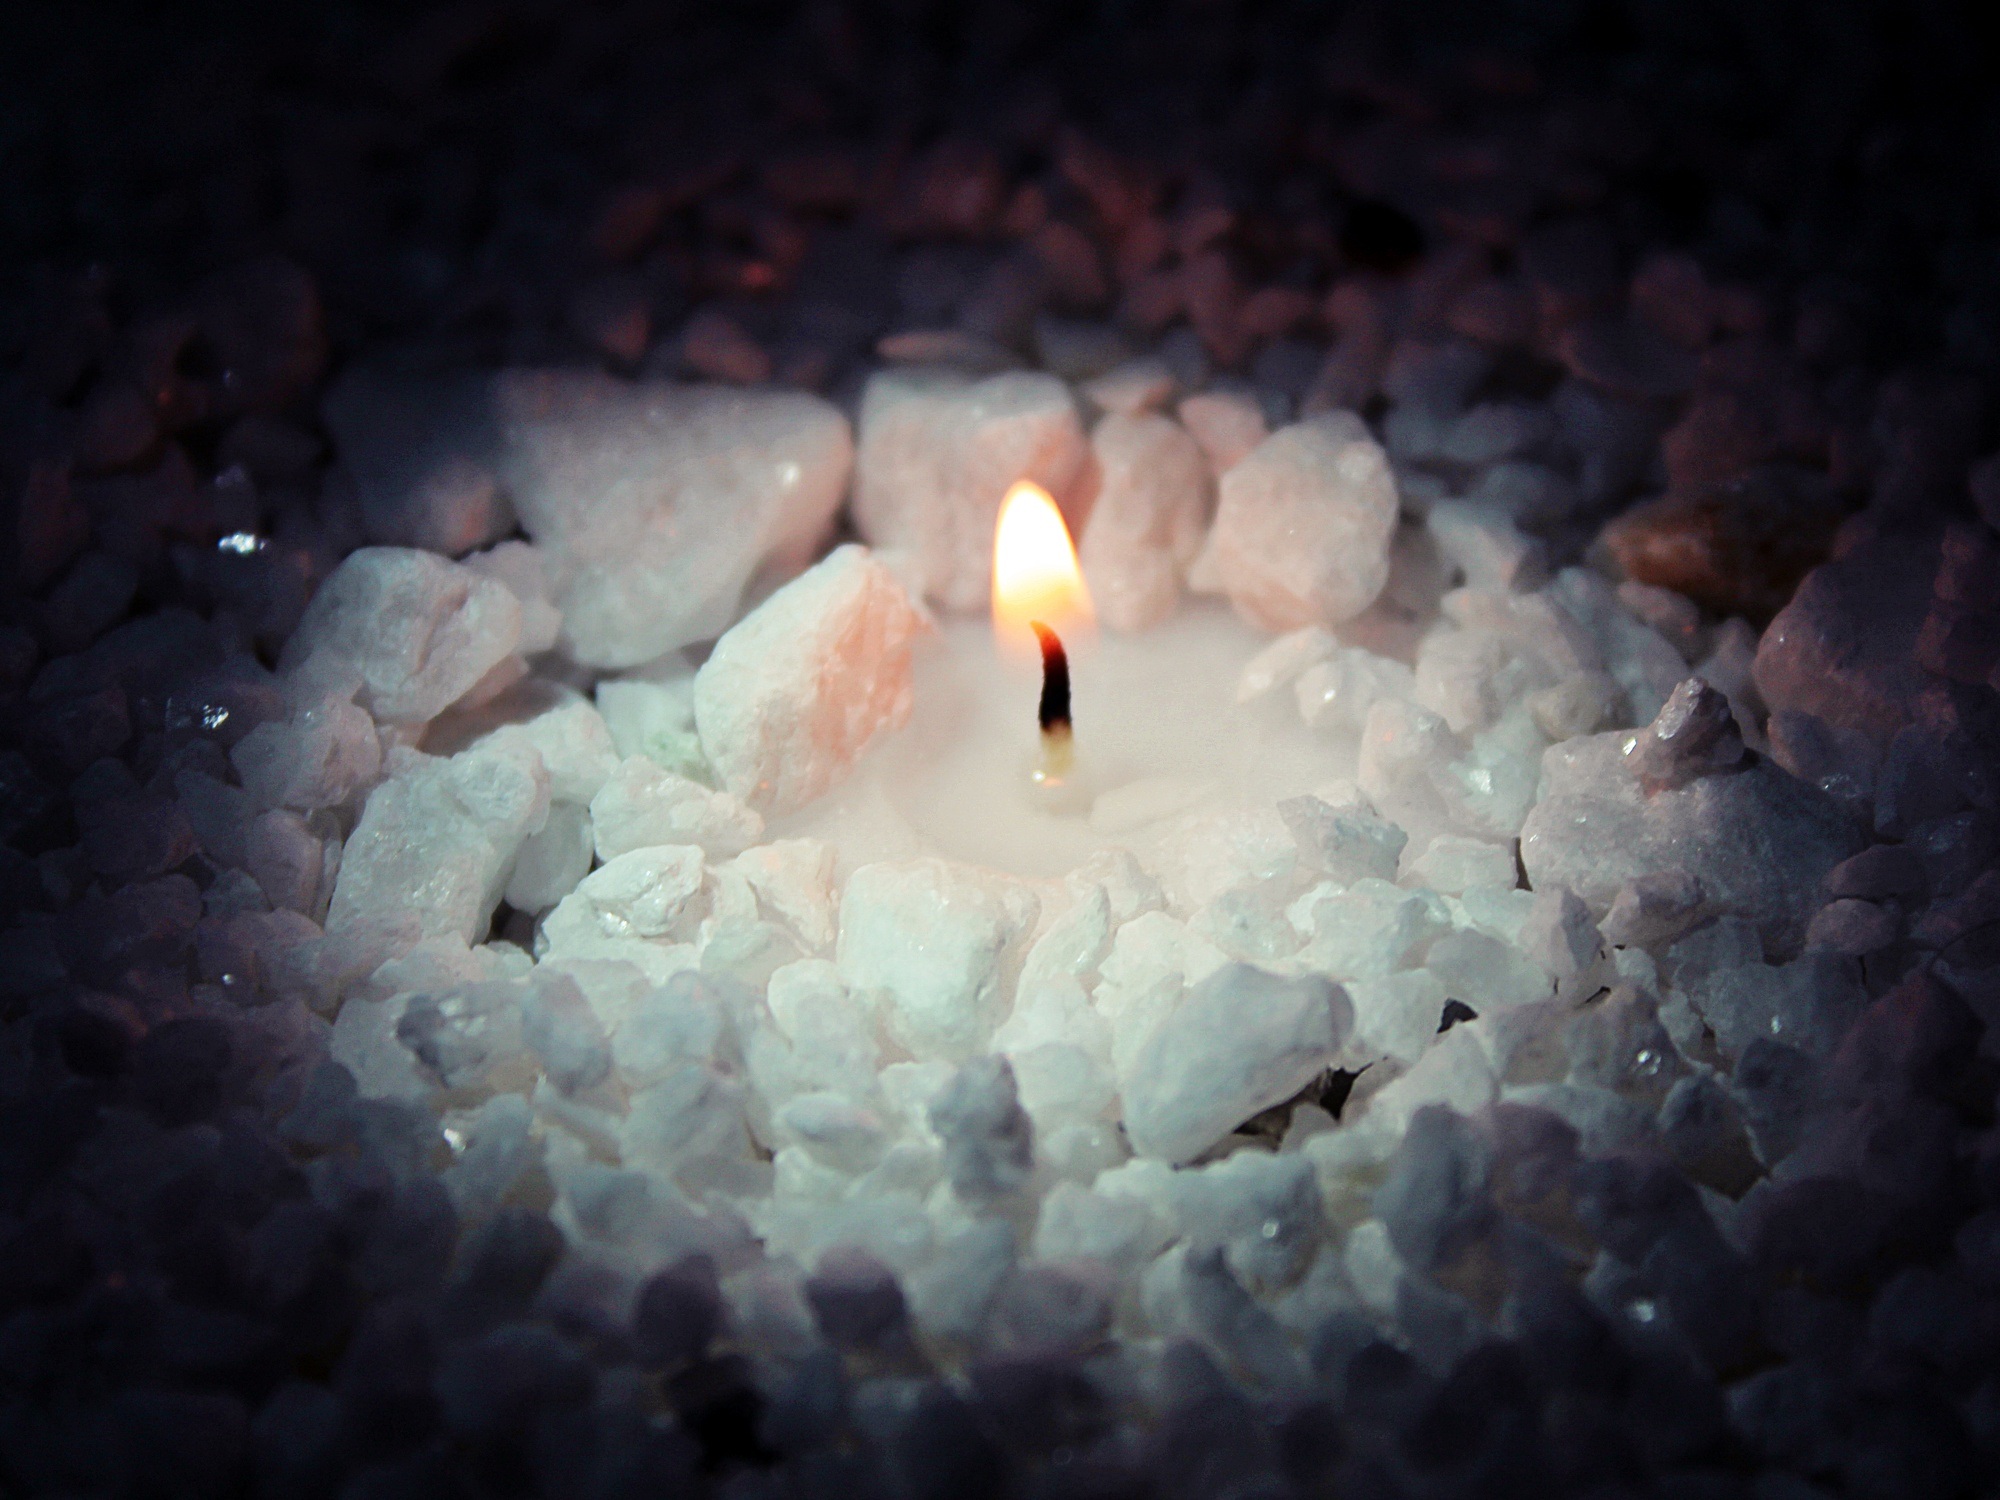
light, atmosphere, dark, flame, romance, romantic, darkness, candle, heat, burn, stones, melting, mood, candlelight, wax, macro photography